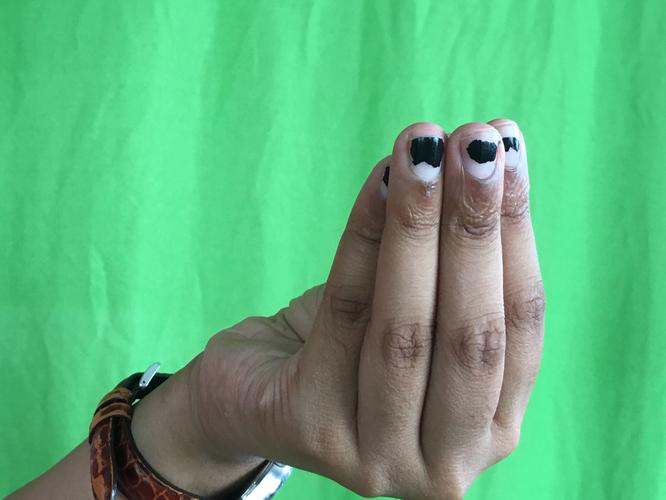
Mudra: Mukulam
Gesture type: single_hand